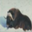
Label: cattle